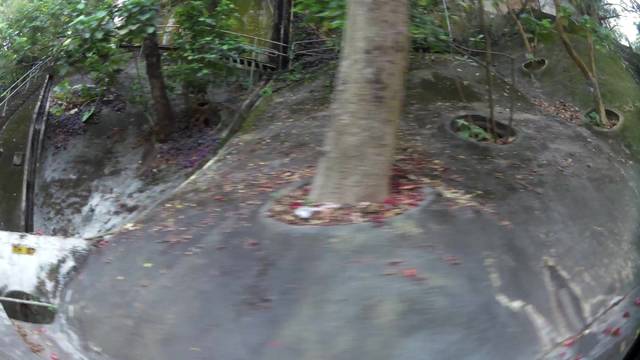
Region: China
Coordinates: 22.276, 114.192